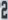
Number: 2